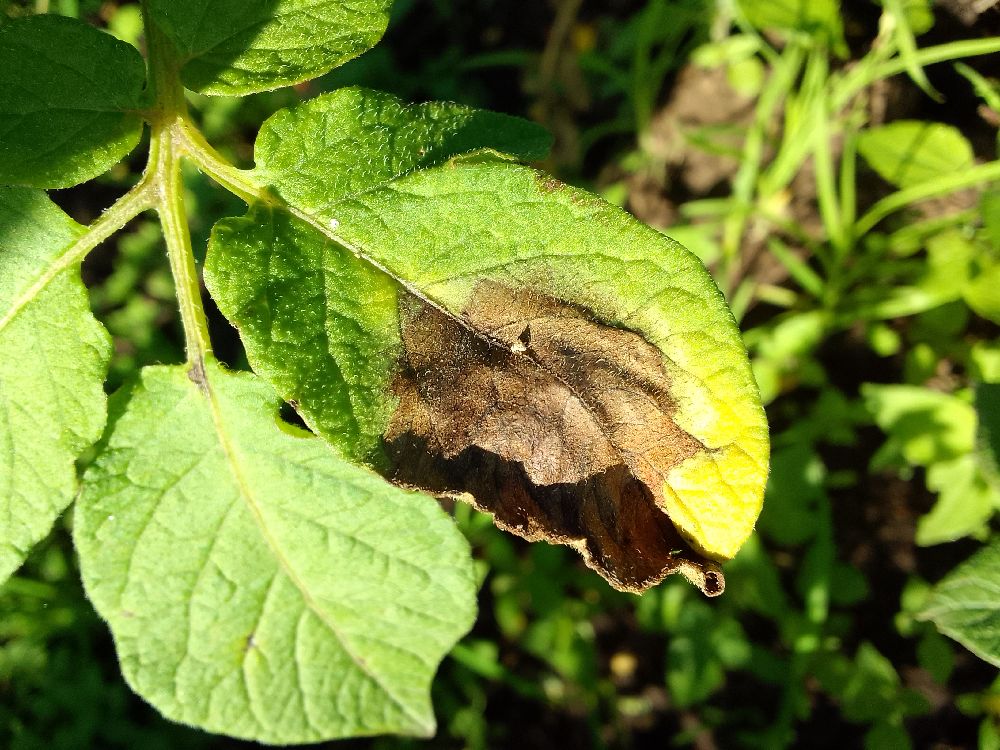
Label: Late blight